Admiral (electrical appliances)

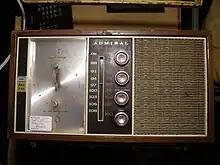
Admiral clock-radio

During the Cold War, Admiral additionally manufactured military TV cameras for reconnaissance purposes under adverse conditions, on land, in the air and underwater.